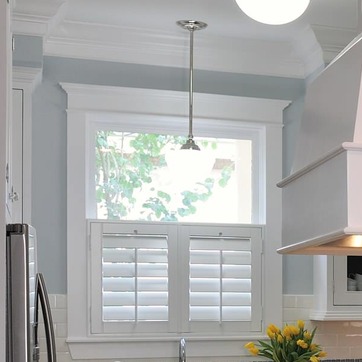
Material: glass